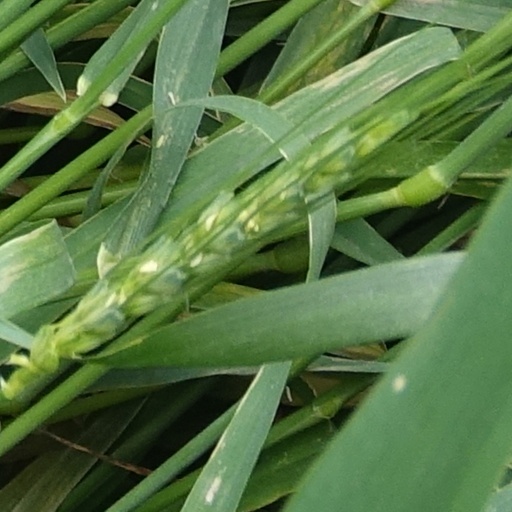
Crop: wheat